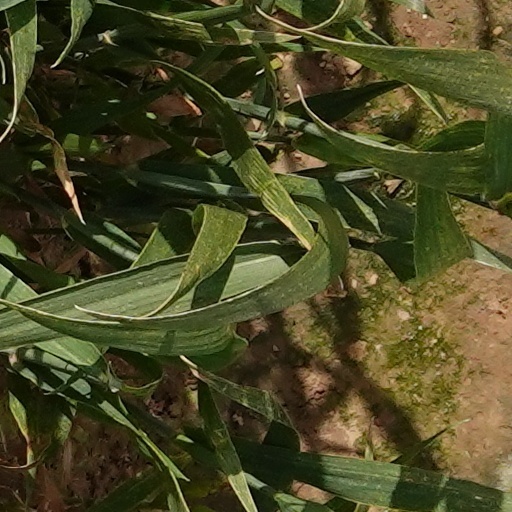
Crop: wheat